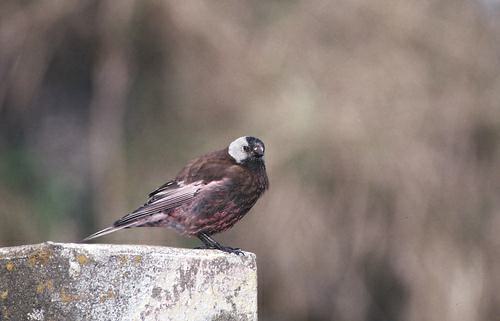
A photo of a gray crowned rosy finch